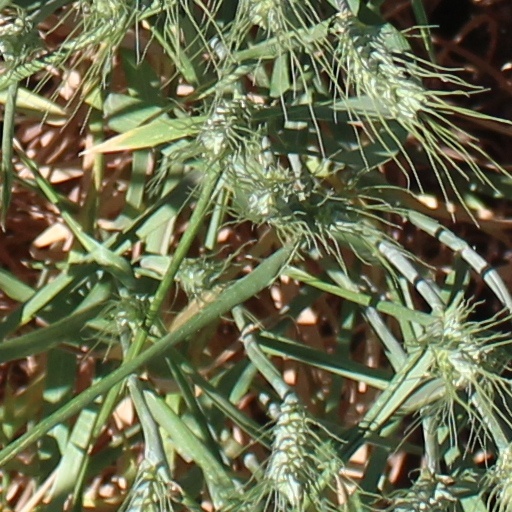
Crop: wheat